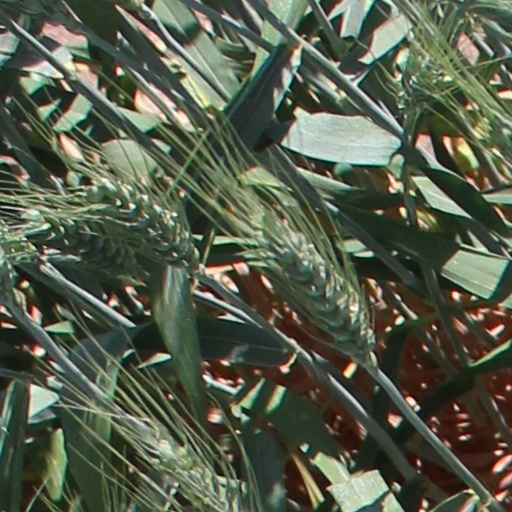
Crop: wheat